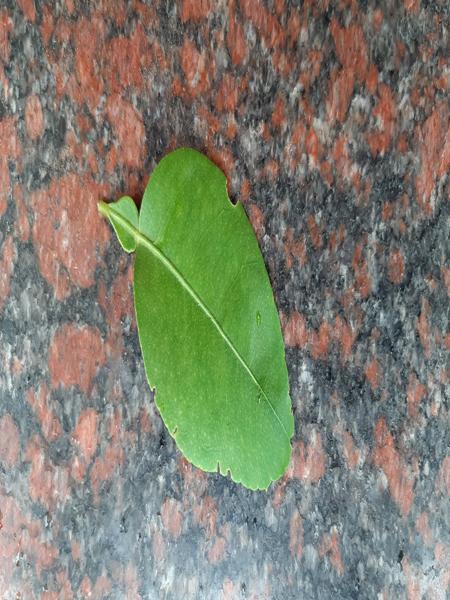
Plant: Lemon